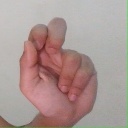
अक्षर: ढ